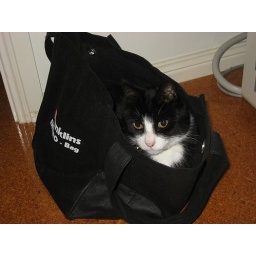
What can I say... Dumb cat crawled in the bag and stayed there...LOL